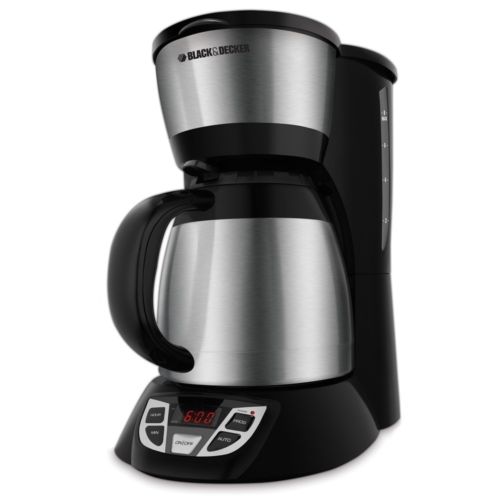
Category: coffee maker